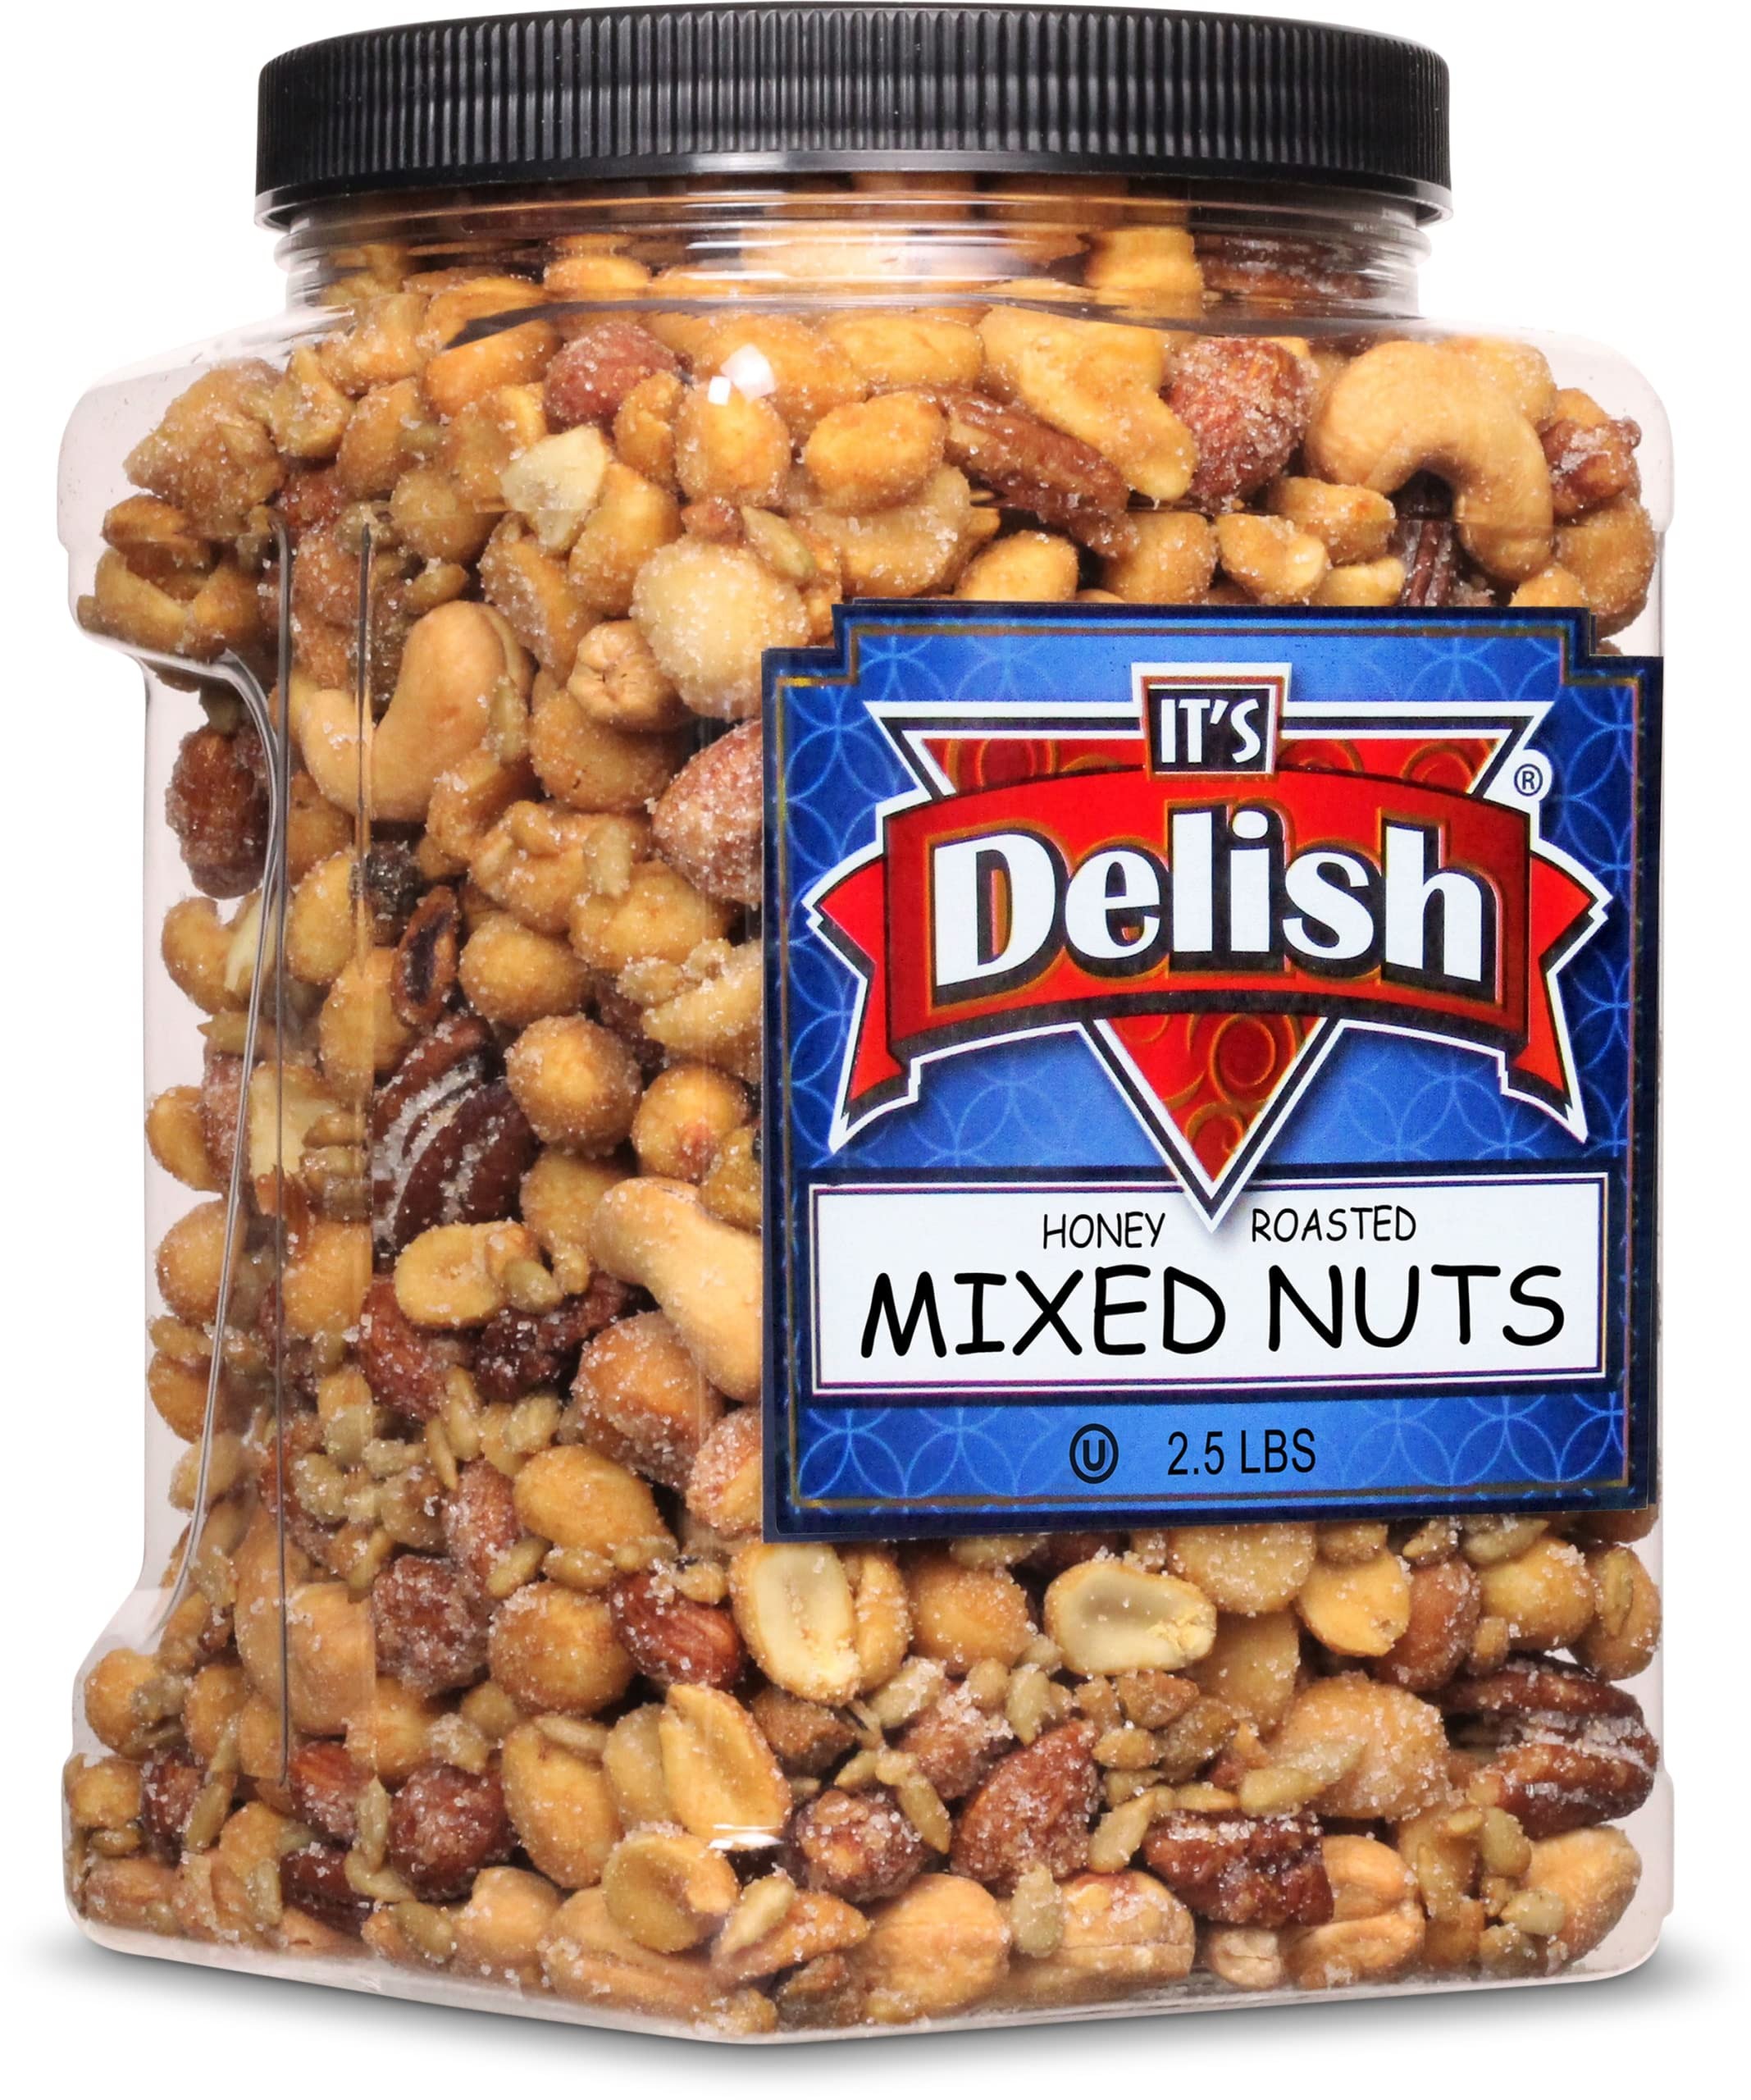
Item Name: Honey Roasted Mixed Nuts by It's Delish, 2.5 LBS Reusable Jumbo Container | Gourmet Mixed Nuts in Honey Sugar Coating, Sweet & Heart Healthy Salted Nut, Kids Snack - Non-Dairy, Kosher Parve
Bullet Point 1: Premium Mixed Nuts with a well-seasoned coating for a mouthwatering treat
Bullet Point 2: These Mixed Nuts make an awesome treat for work, home or the gym.
Bullet Point 3: Assorted nuts with a honey glaze, made with Almonds, Cashews, Hazelnuts, Peanuts, Macadamia Nuts, Sunflower Seeds, and Pecans.
Bullet Point 4: First roasted, then the Mixed Nuts are salted to balance the sweetness.
Bullet Point 5: Honey roasted Mixed Nuts are vegetarian and these are also certified Kosher.
Bullet Point 6: Mixed Nuts rich in copper, zinc, magnesium, iron and other nutrients to give your body energy.
Bullet Point 7: Allergen Warning: May be roasted with either Vegetable Oil, Peanut Oil, Sunflower Oil, and/or Soybean Oil
Product Description: <p></p><b>Gourmet Honey Roasted Mixed Nuts by Its Delish, 2.5 LBS Reusable Jumbo Container</b> <p></p>Treat yourself to a mouthwatering snack of Mixed Nuts perfectly seasoned with honey sugar and a tad of salt to balance the sweetness. Honey Roasted Mixed Nuts Ingredients: Almonds, Cashews, Hazelnuts, Peanuts, Macadamia, Sunflower Seeds, Pecans, Peanut oil and/or Soy Bean Oil, Sea Salt & Vegetable Oil. These mixed nuts are packed with fibers, vitamins, and proteins that ensure you snack on healthy food only. Get these in bulk so you have enough for office munching, late-night snacking, and family parties. These are vegetarian and certified Kosher. Stock up and enjoy!<p></p><b>About It's Delish!</b> <p></p>It's Delish was established in 1992 and is located in North Hollywood, California. It's Delish is a food manufacturer and distributor that produces over 500 gourmet food products including licorice, sour belts, taffies, caramels, Jordan almonds, chocolates, nuts, fruits, trail mixes, spices, and the spice blends. It's Delish also produces organics and all-natural products. We give you the opportunity to order from the factory direct!<p></p>It’s Delish! prides itself on the four pillars that are at the foundation of everything we do.<p></p>Innovation Quality Value Service
Value: 40.0
Unit: Ounce

Price: 46.99